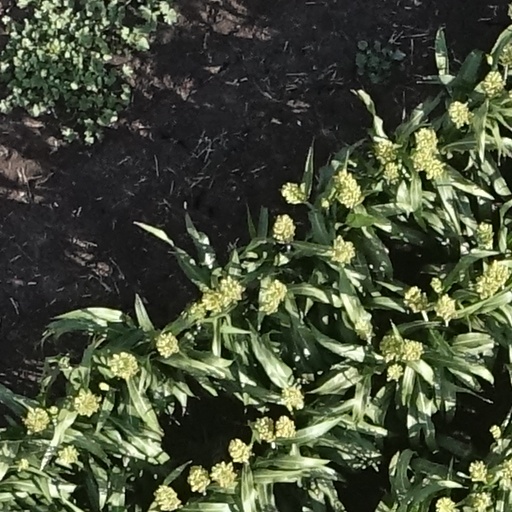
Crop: sorghum